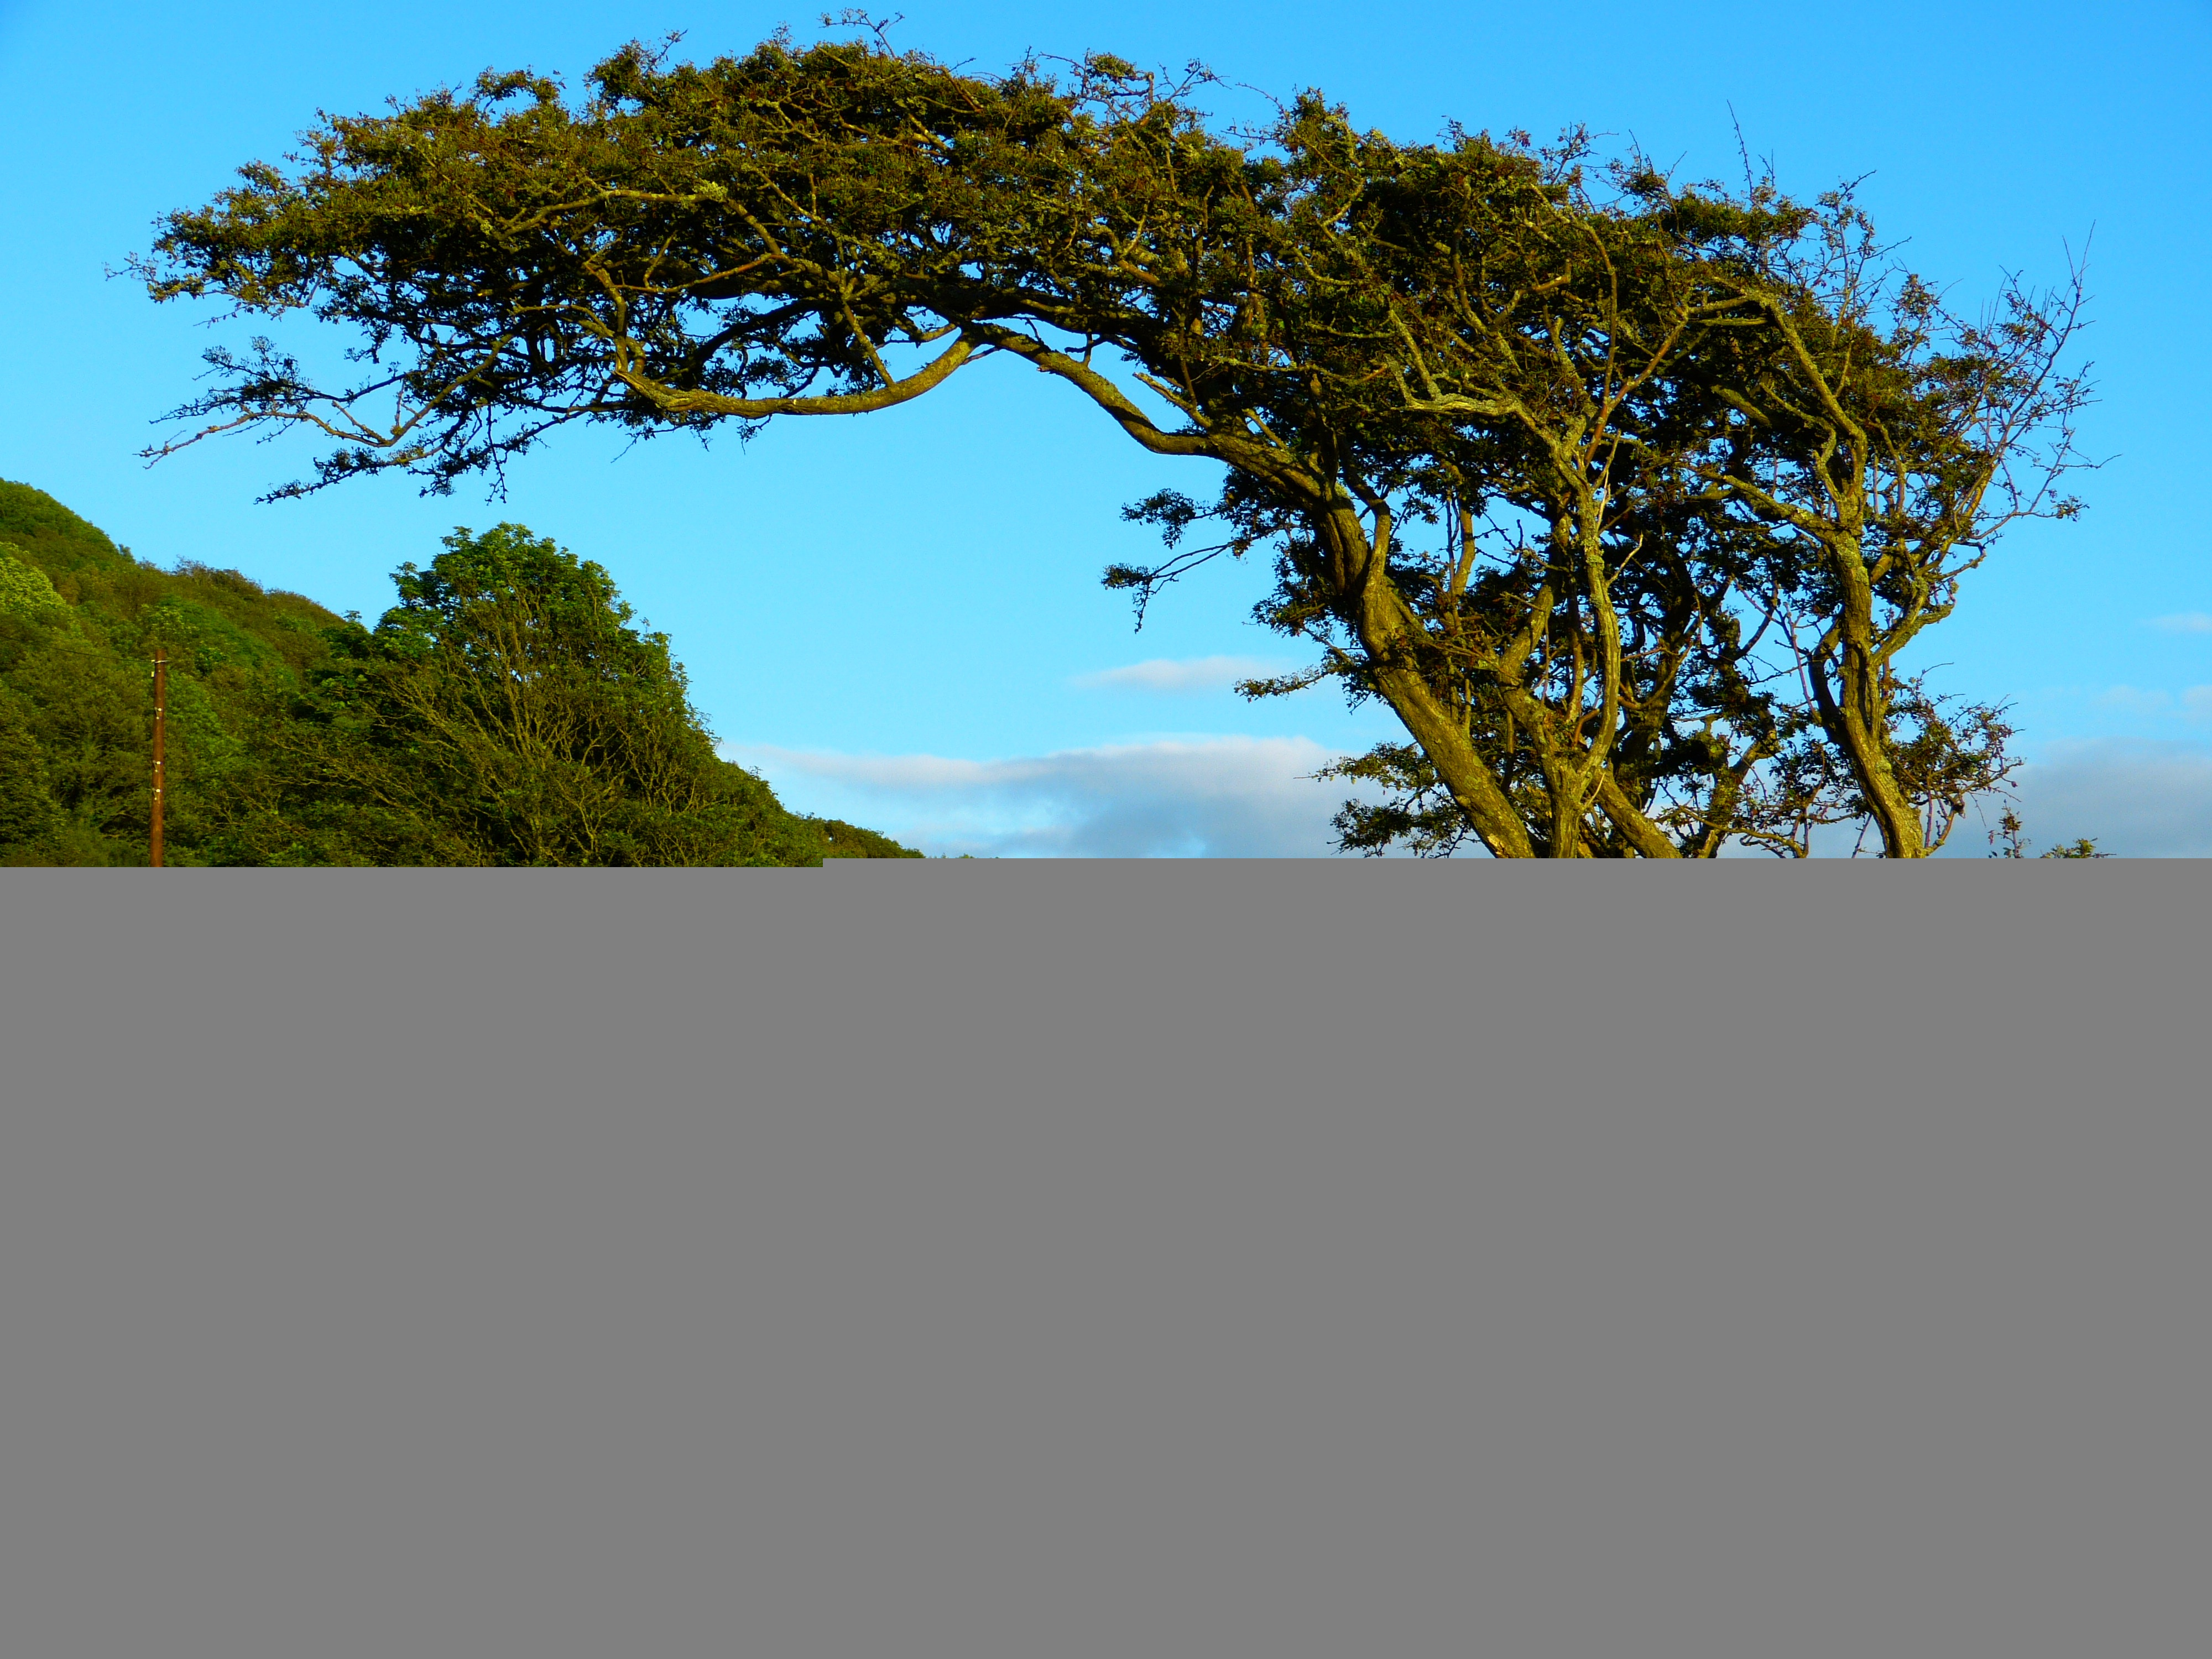
landscape, tree, nature, grass, mountain, plant, field, meadow, hill, flower, wind, green, soil, agriculture, england, vegetation, shrub, crooked, gnarled, ecosystem, united kingdom, rural area, woody plant, wind bent